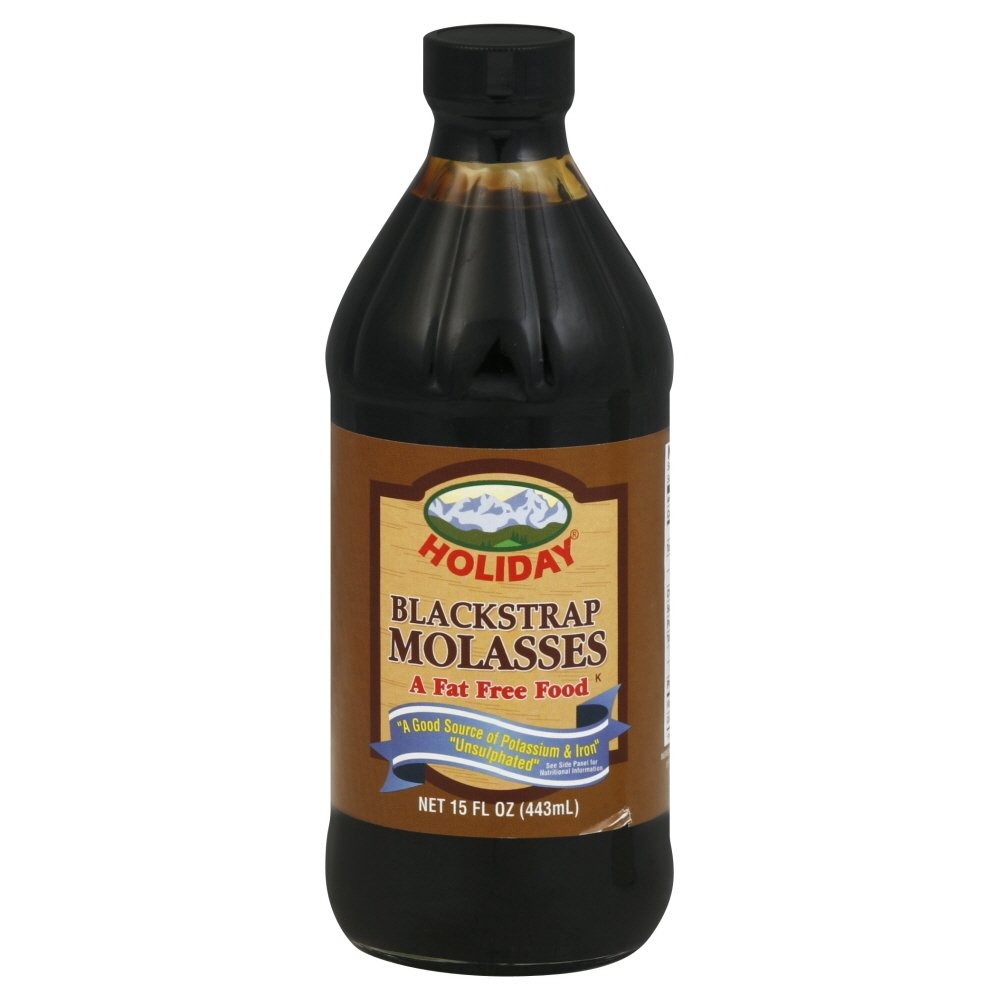
Item Name: Holiday Blackstrap Molasses - 15 oz
Bullet Point 1: Blackstrap Molasses
Bullet Point 2: All natural ingredients
Bullet Point 3: Kosher
Product Description: <p>Holiday Blackstrap Molasses, 15 oz</p>
Value: 15.0
Unit: Fl Oz

Price: 50.11